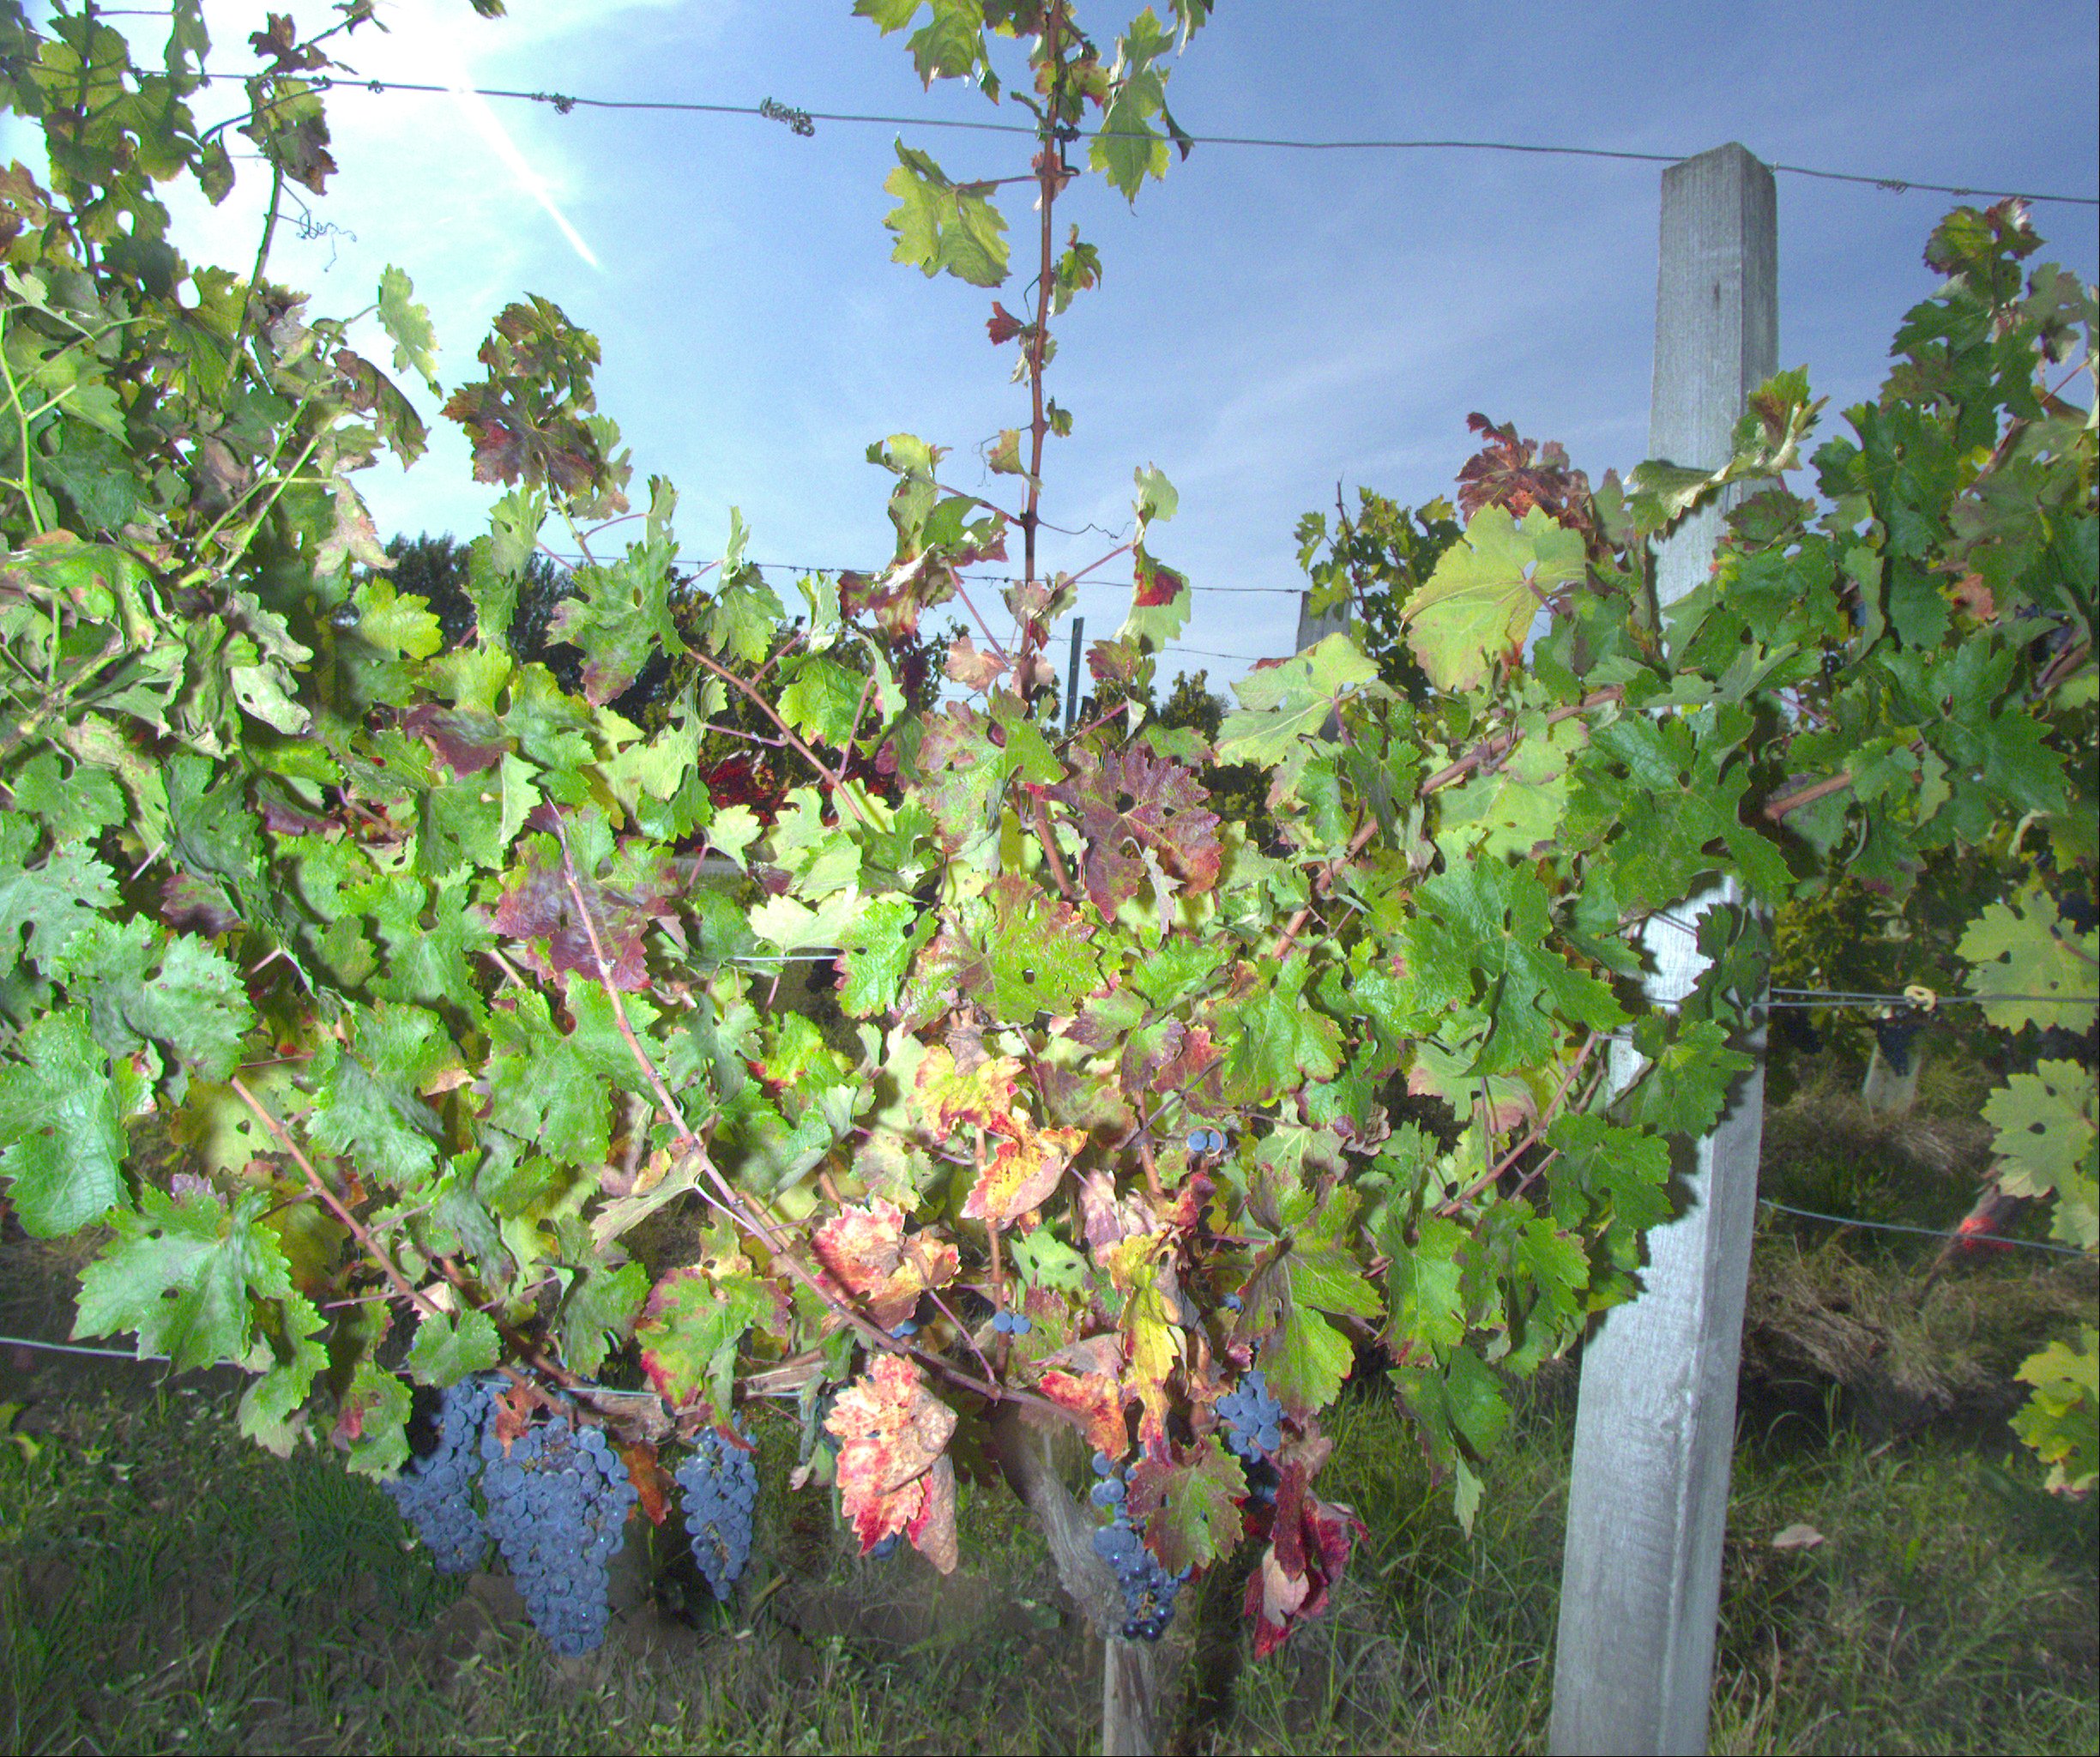
Grape variety: cabernet-sauvignon
Disease: confounding disease (conf+)